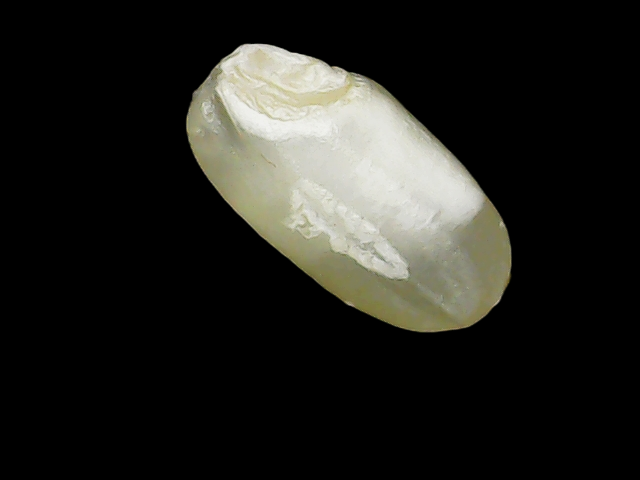
Rice variety: Binadhan8